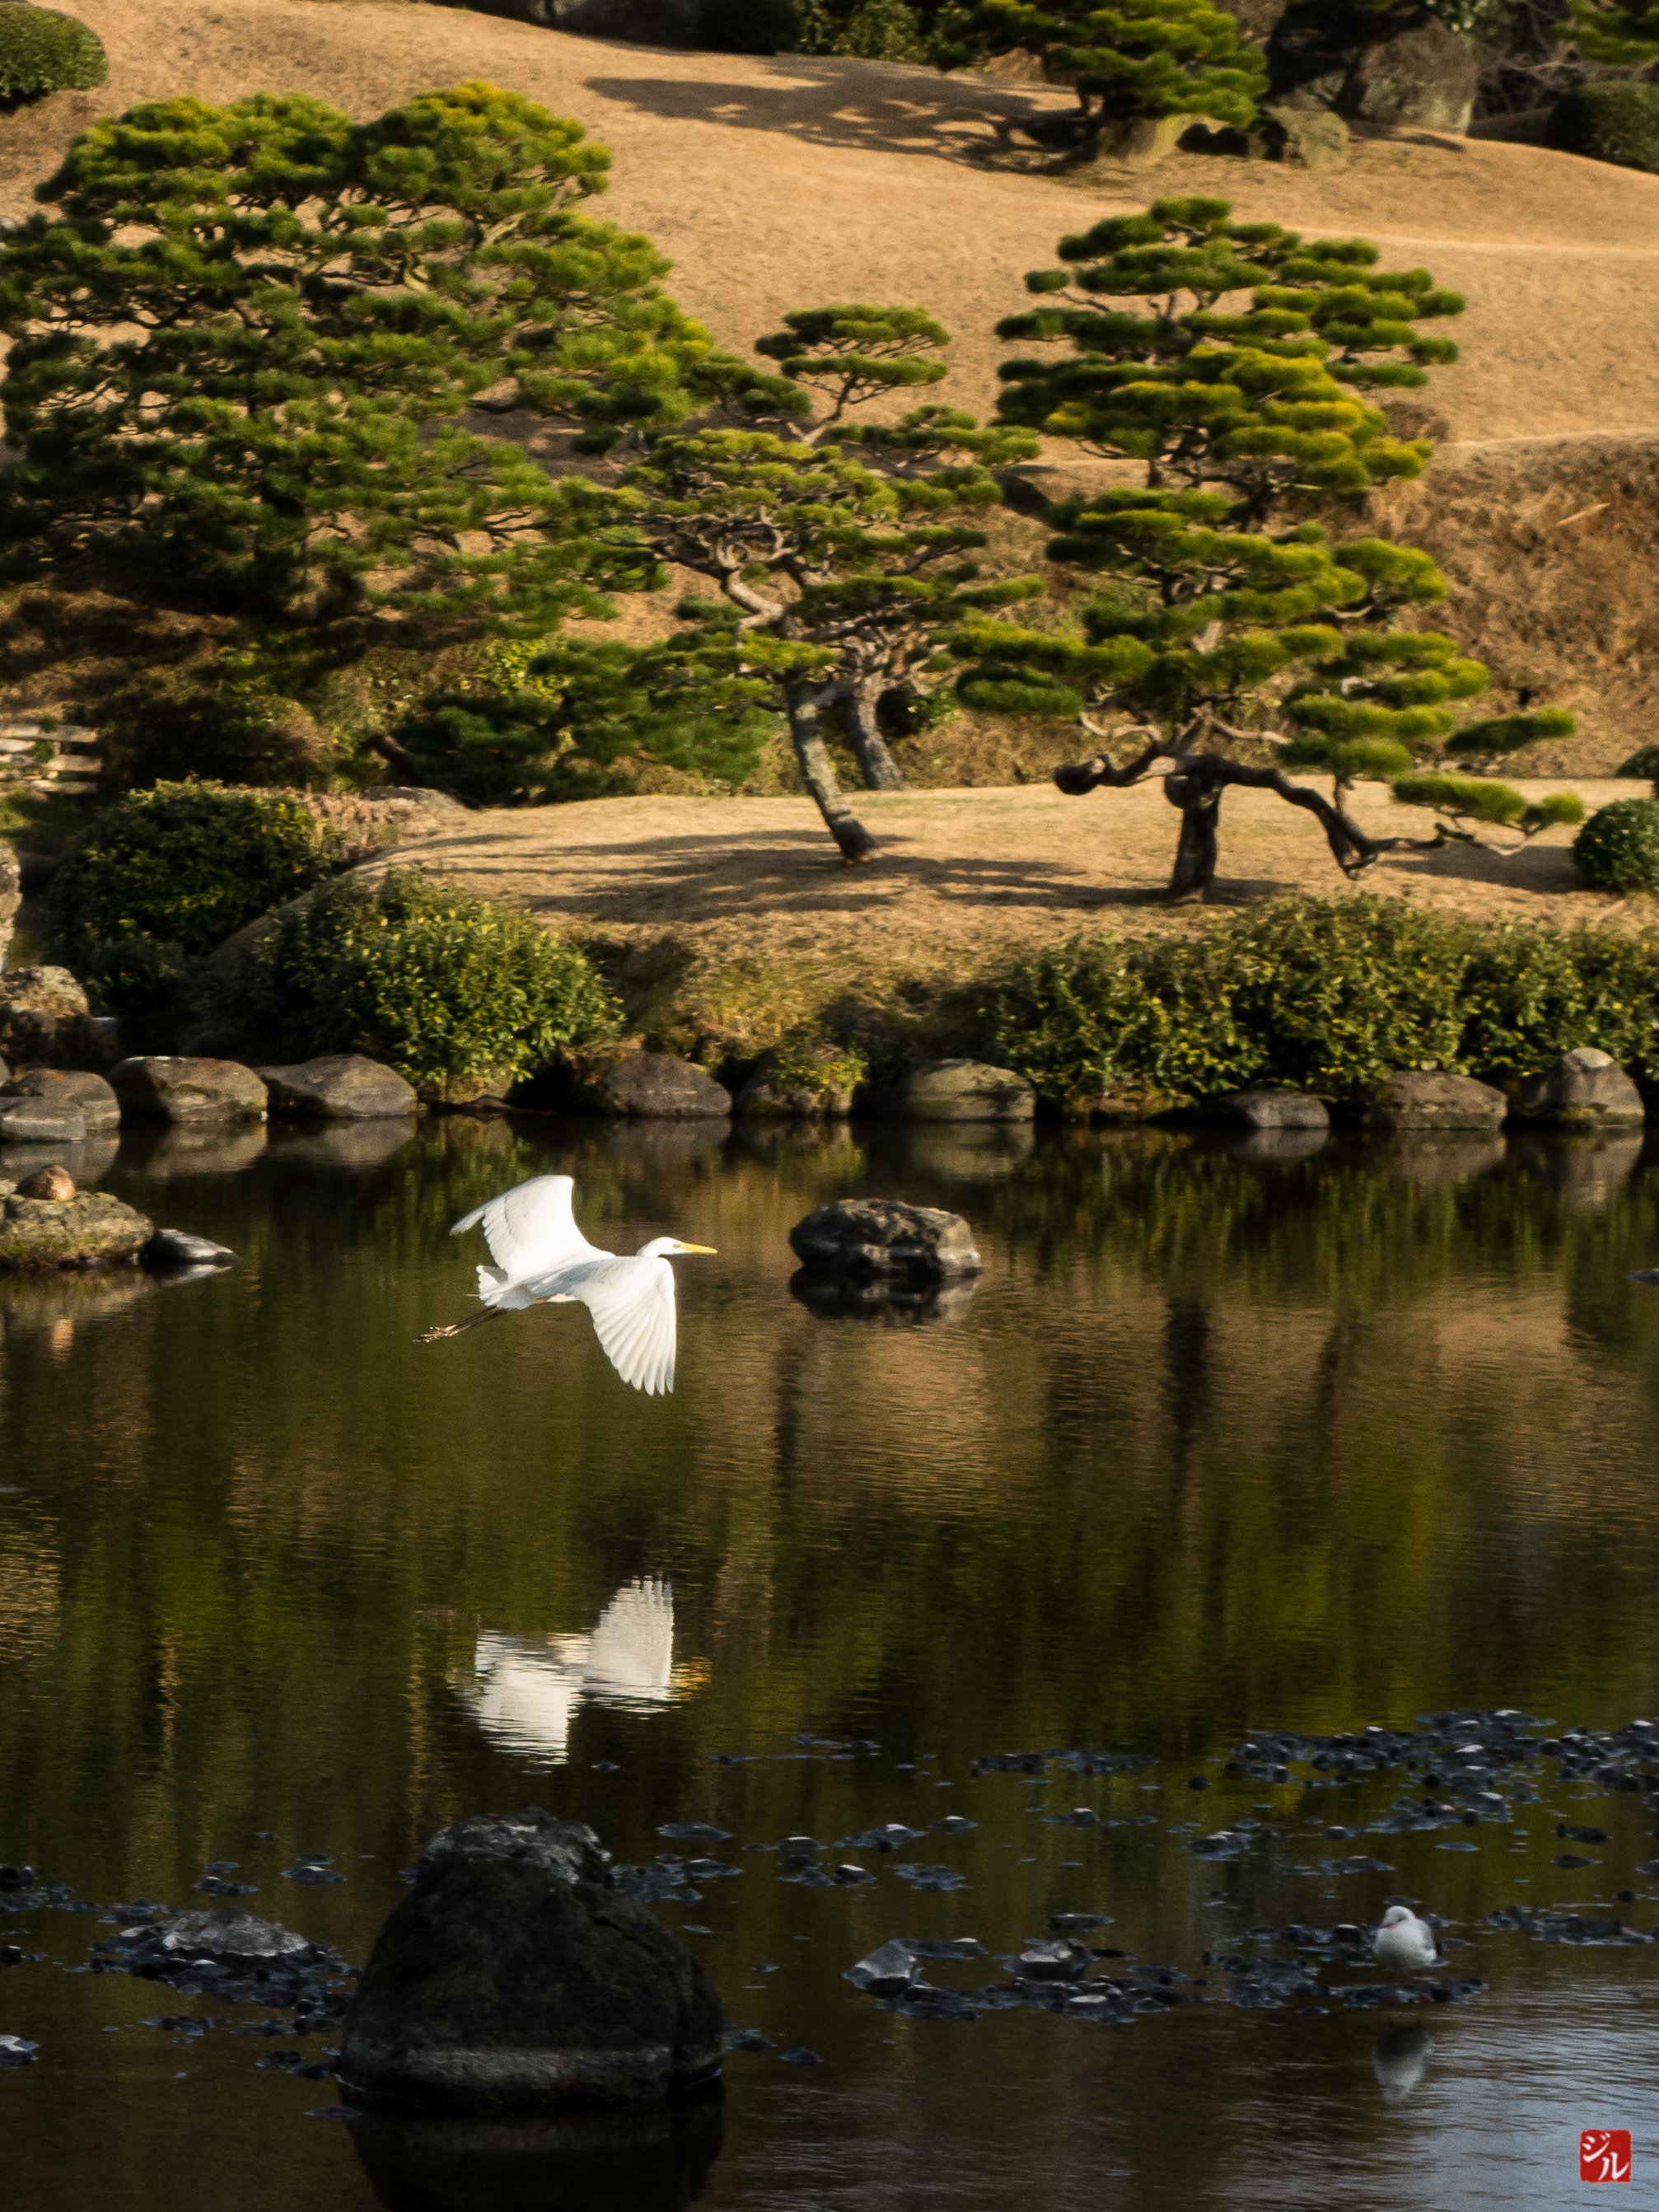
landscape, tree, water, nature, wilderness, flower, lake, river, pond, reflection, botany, garden, japon, japon2015, kumamotoshi, kumamotoken